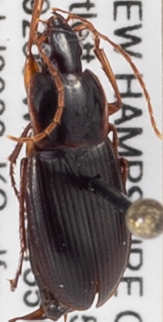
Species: Calathus ingratus
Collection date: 2022-07-20
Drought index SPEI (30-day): -0.988
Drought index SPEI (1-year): -0.8
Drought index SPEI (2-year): -1.314